Redmond Town Hall

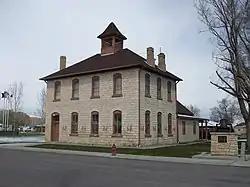

The Redmond Town Hall, at 18 W. Main St. in Redmond, Utah, was built in 1881. It was listed on the National Register of Historic Places in 1976.